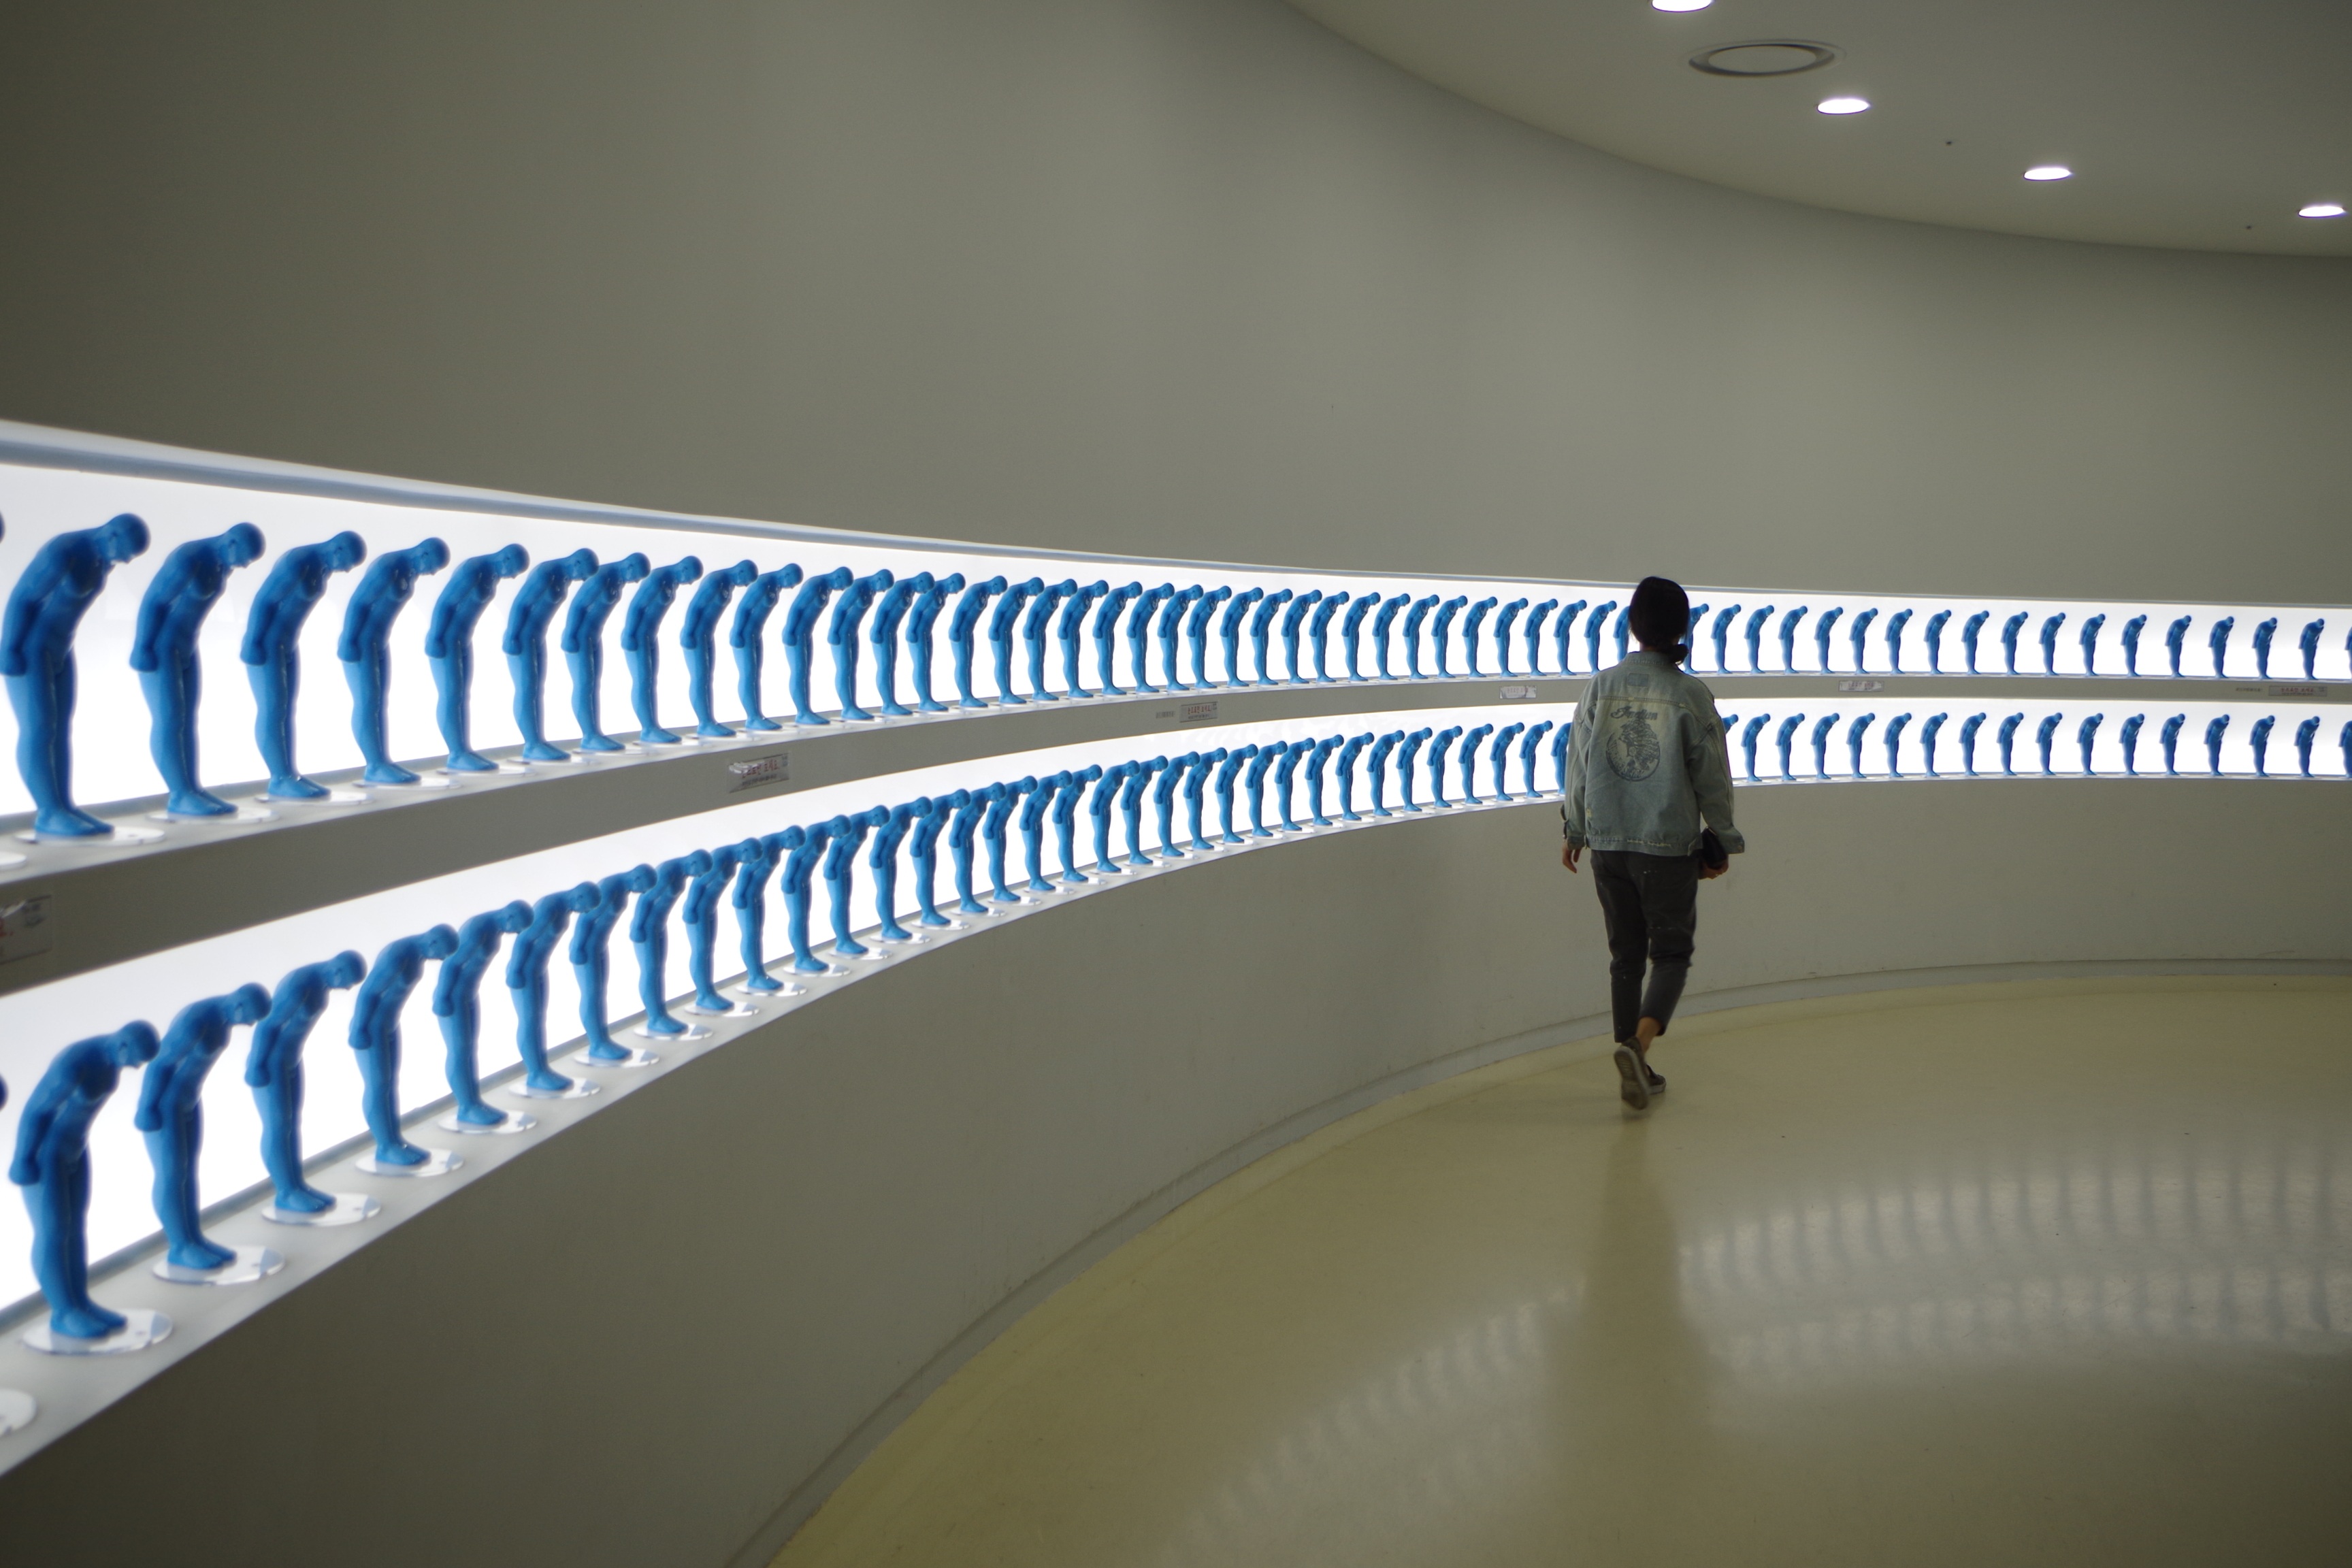
light, ceiling, line, blue, public transport, shape, river information, daegu taking them places, daegu attractions